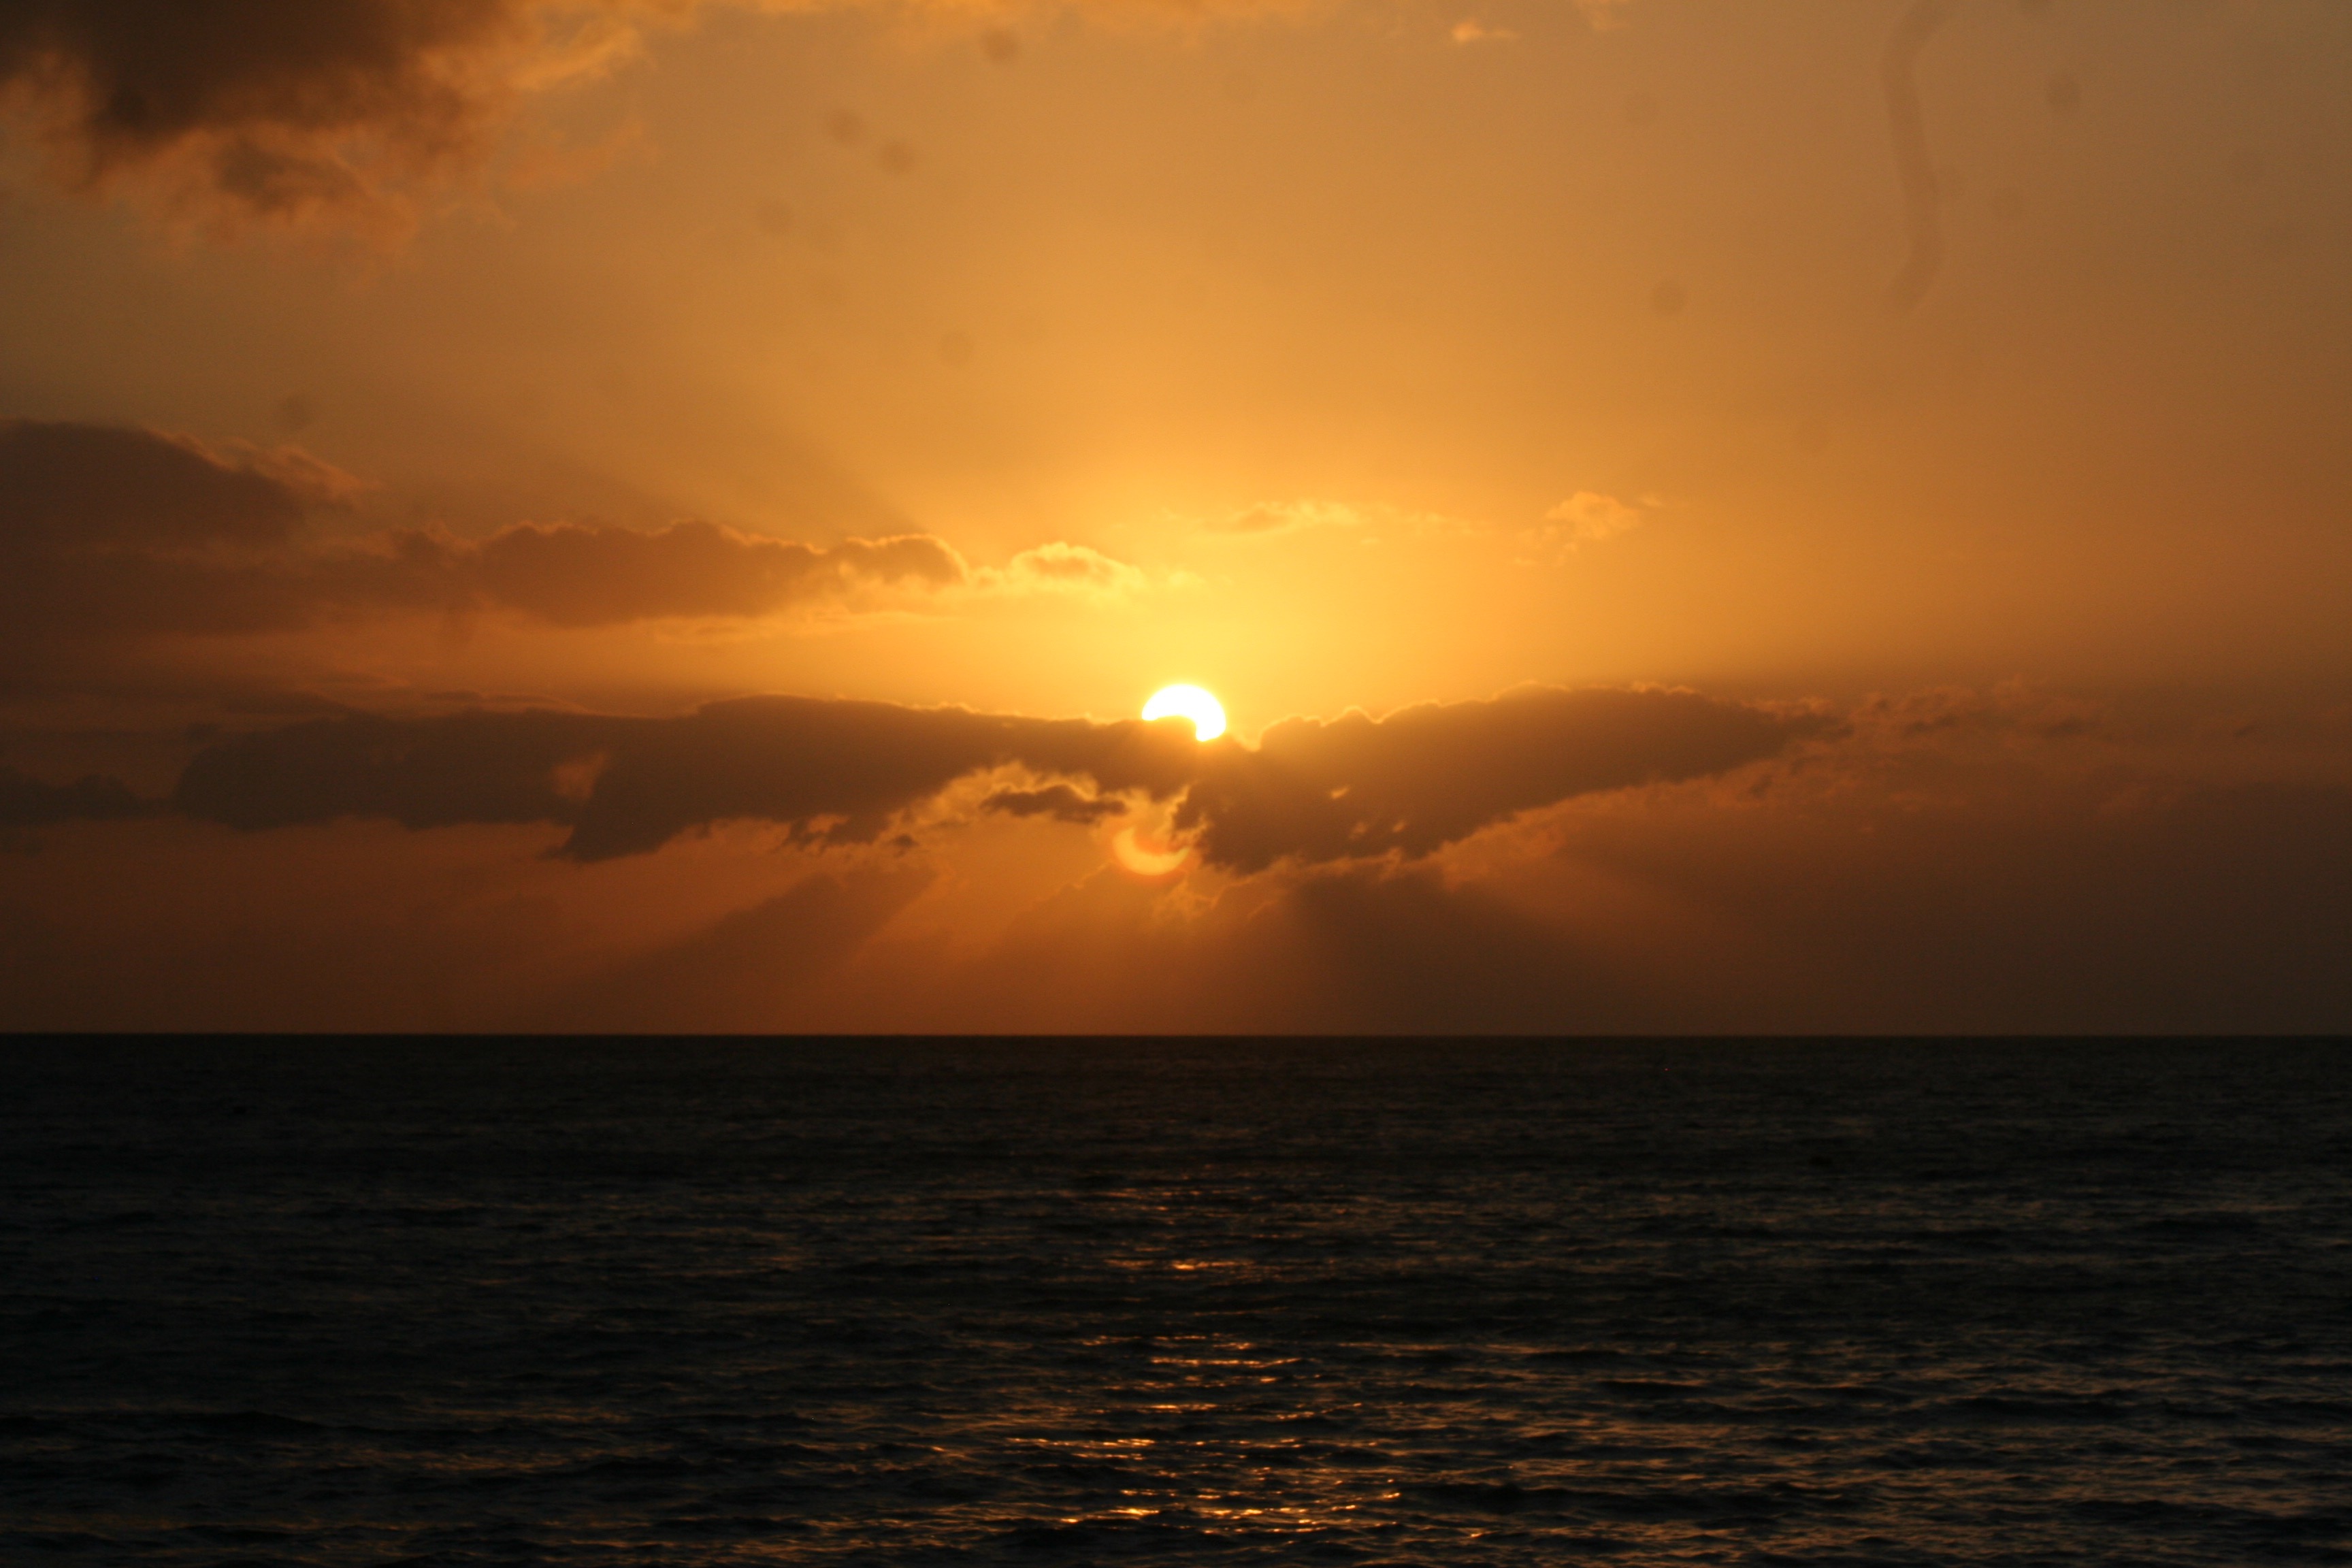
sky, horizon, afterglow, sea, sunset, sun, sunrise, calm, ocean, red sky at morning, morning, atmosphere, evening, cloud, dawn, sunlight, dusk, water, wave, wind wave